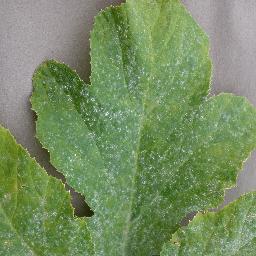
Label: Squash___Powdery_mildew